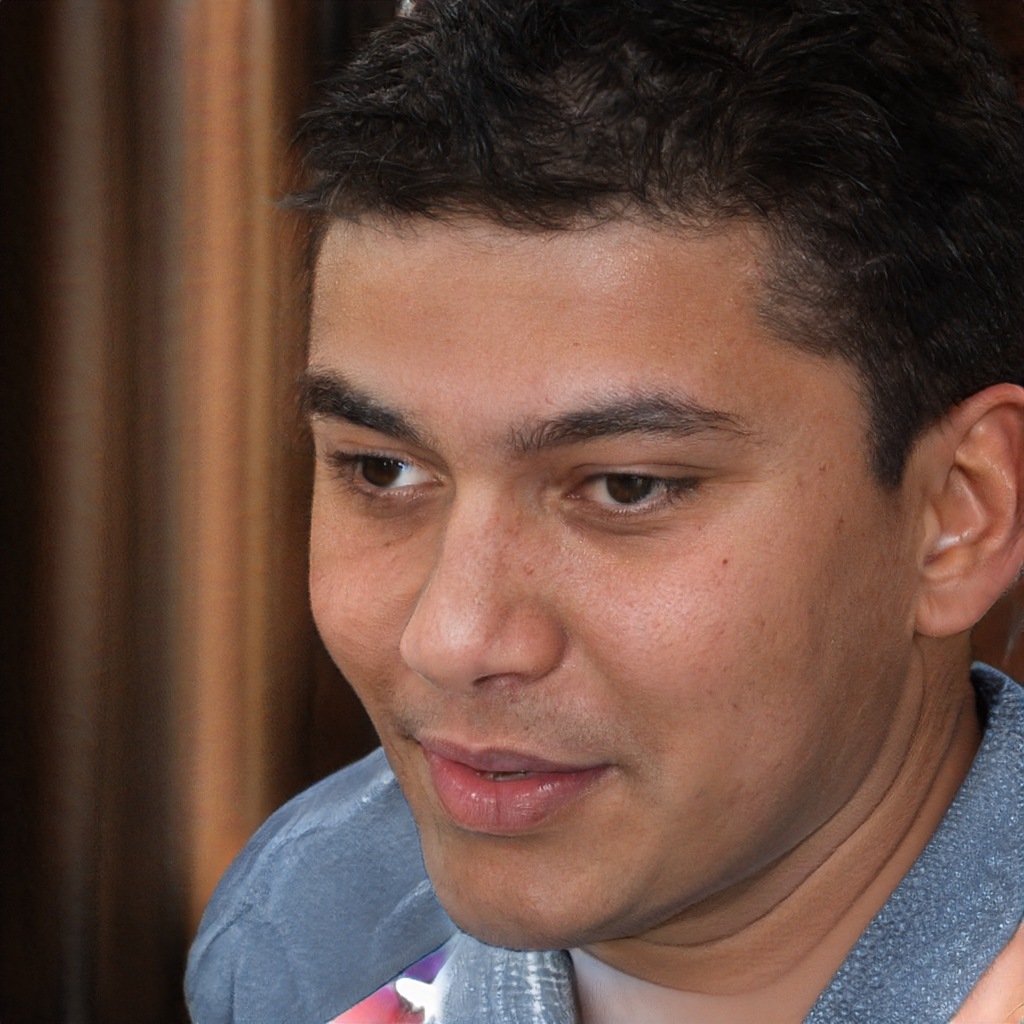
Gender: Male